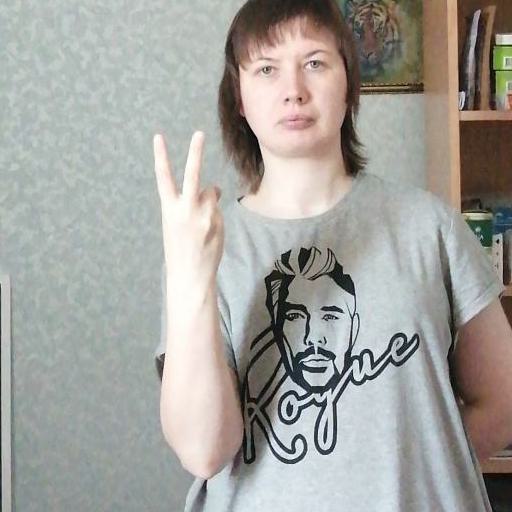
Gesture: peace_inverted